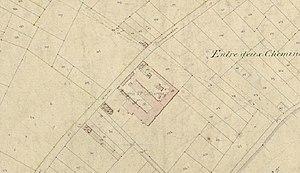
Verrerie Saint-Catherine - cadastre 1876
Les verreries Sainte-Catherine d'Aniche furent fondées en 1847 et fonctionnent jusqu'en 1894. C'est l'une des premières associations de production ouvrière de France.